Acebal, Argentina

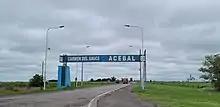
Acebal sign on the Road to Acebal

The town was founded in 1890 by Amador Acebal. The local administration was formally created on 19 December 1895.